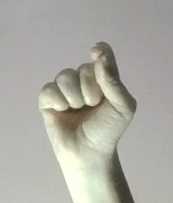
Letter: fa